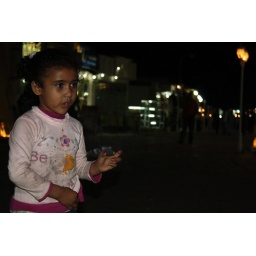
Young egyptian girl playing in the street